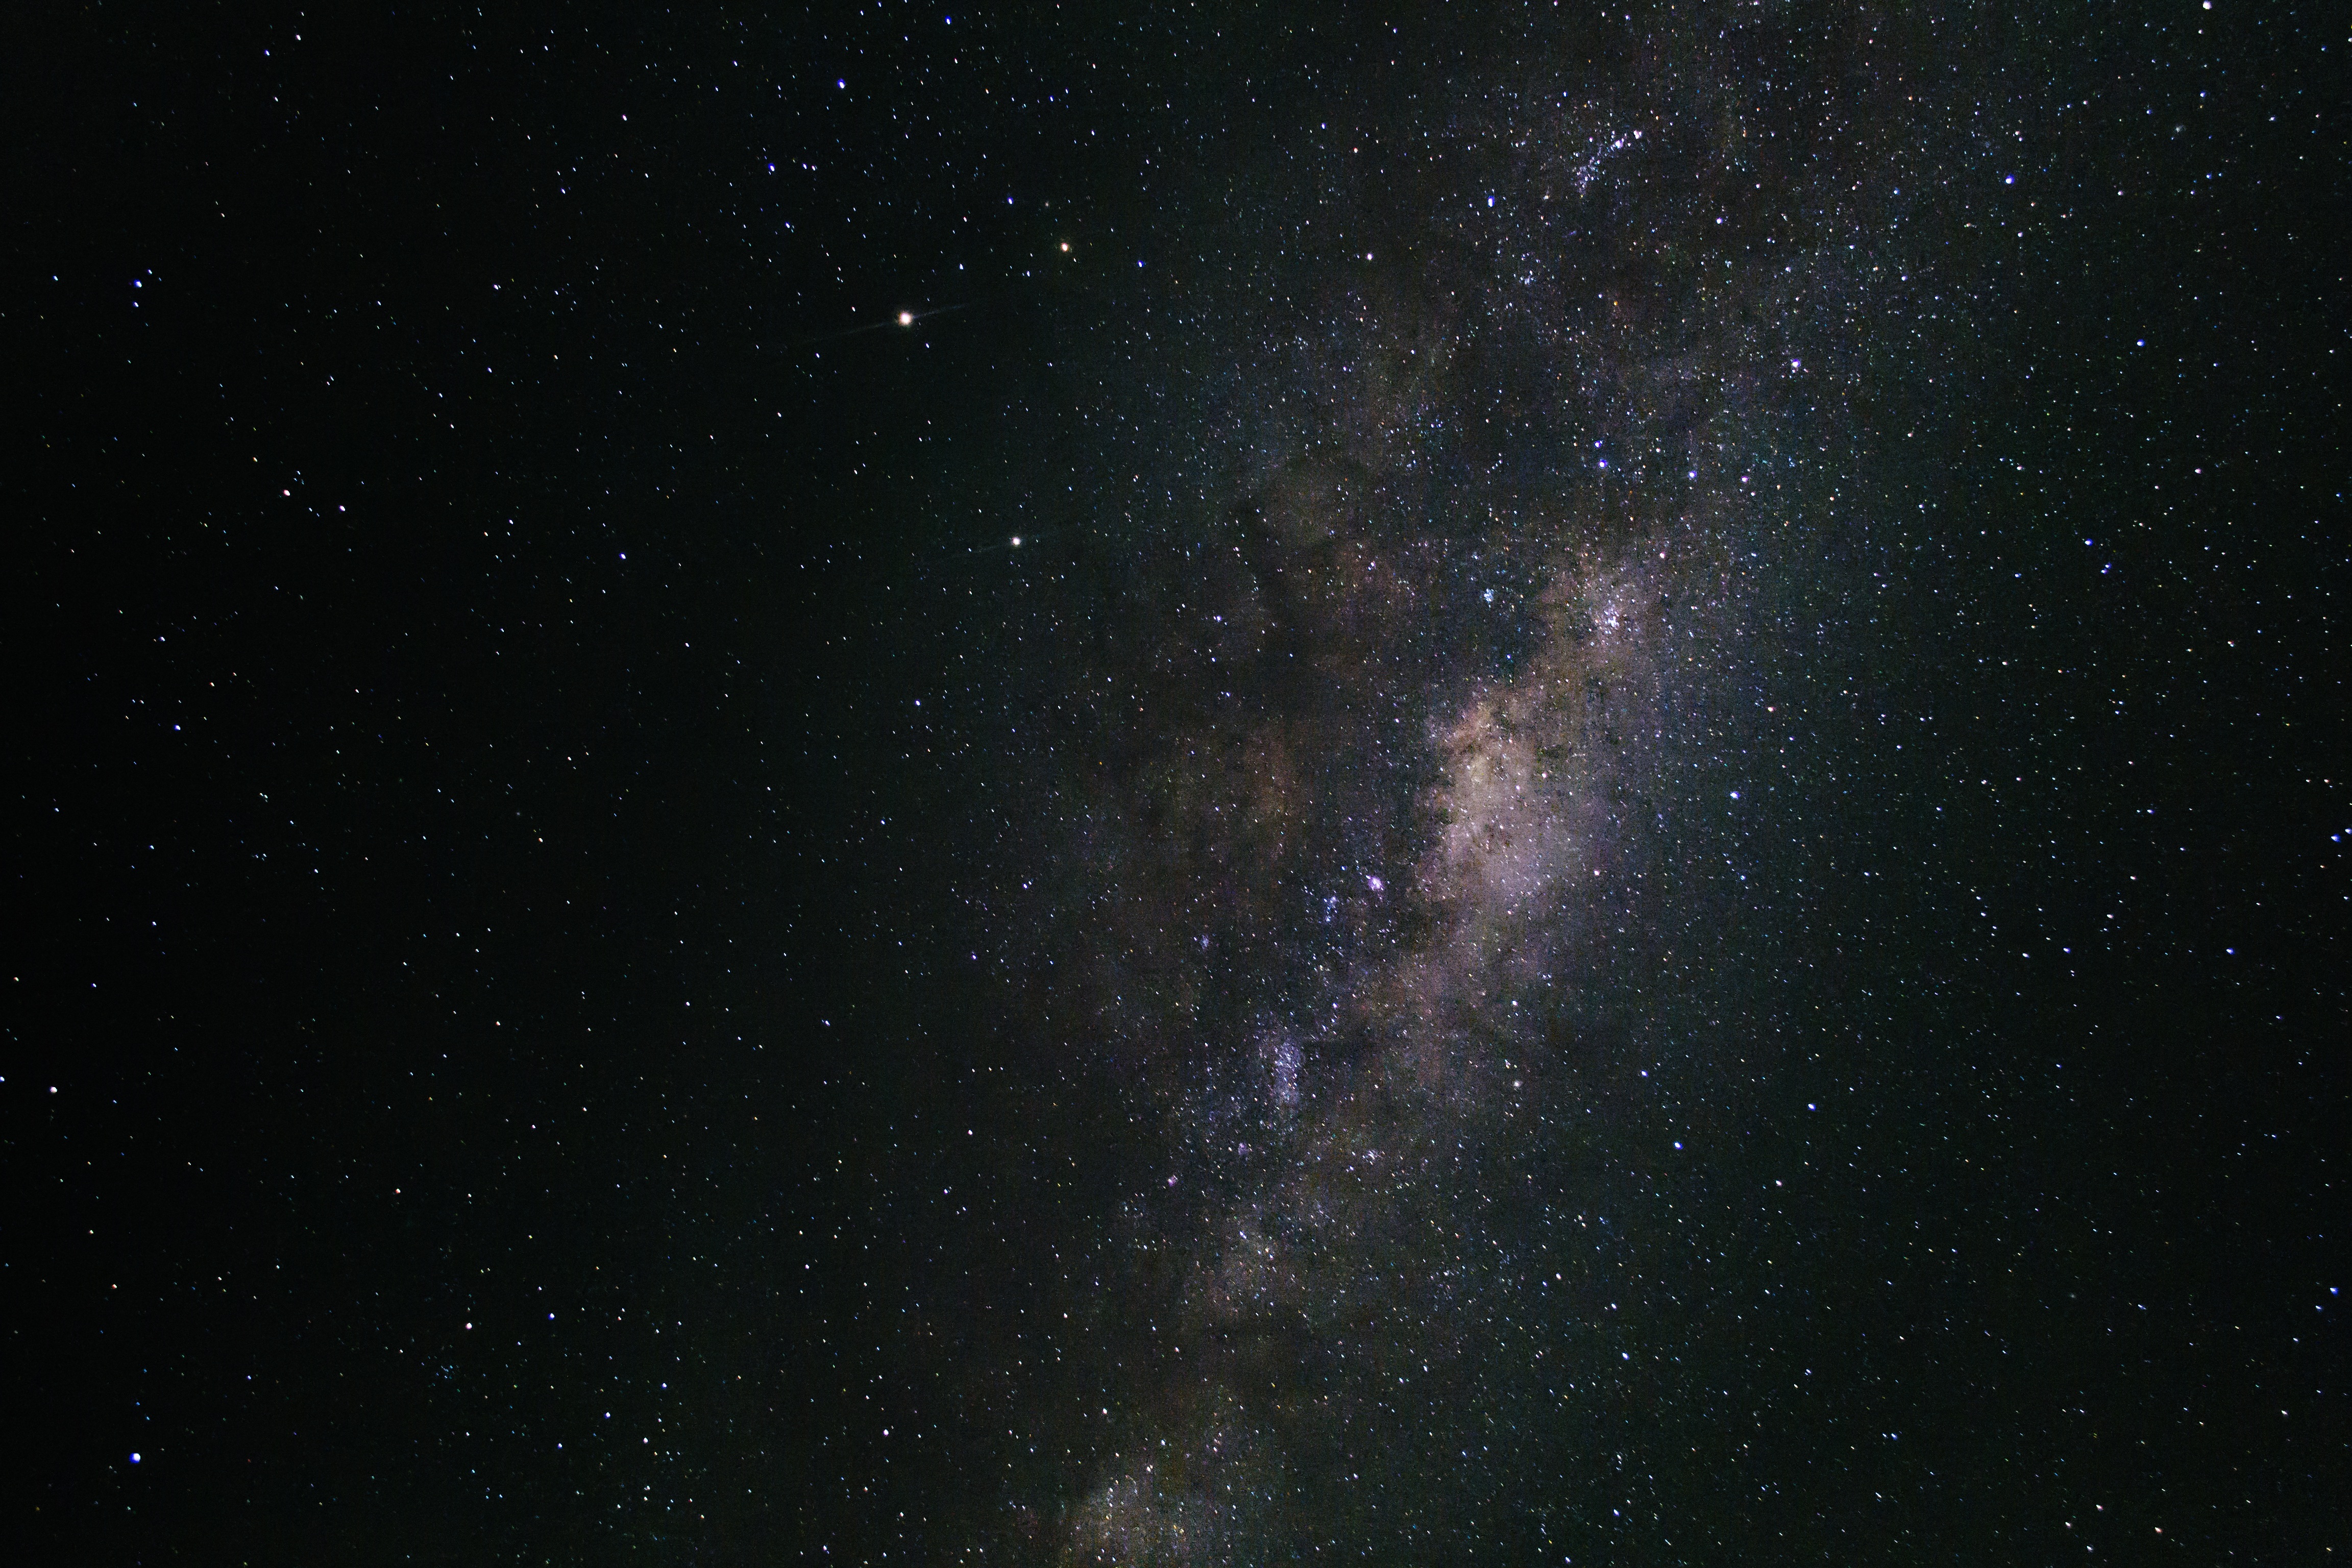
sky, milky way, atmosphere, space, galaxy, nebula, outer space, astronomy, stars, astronomical object